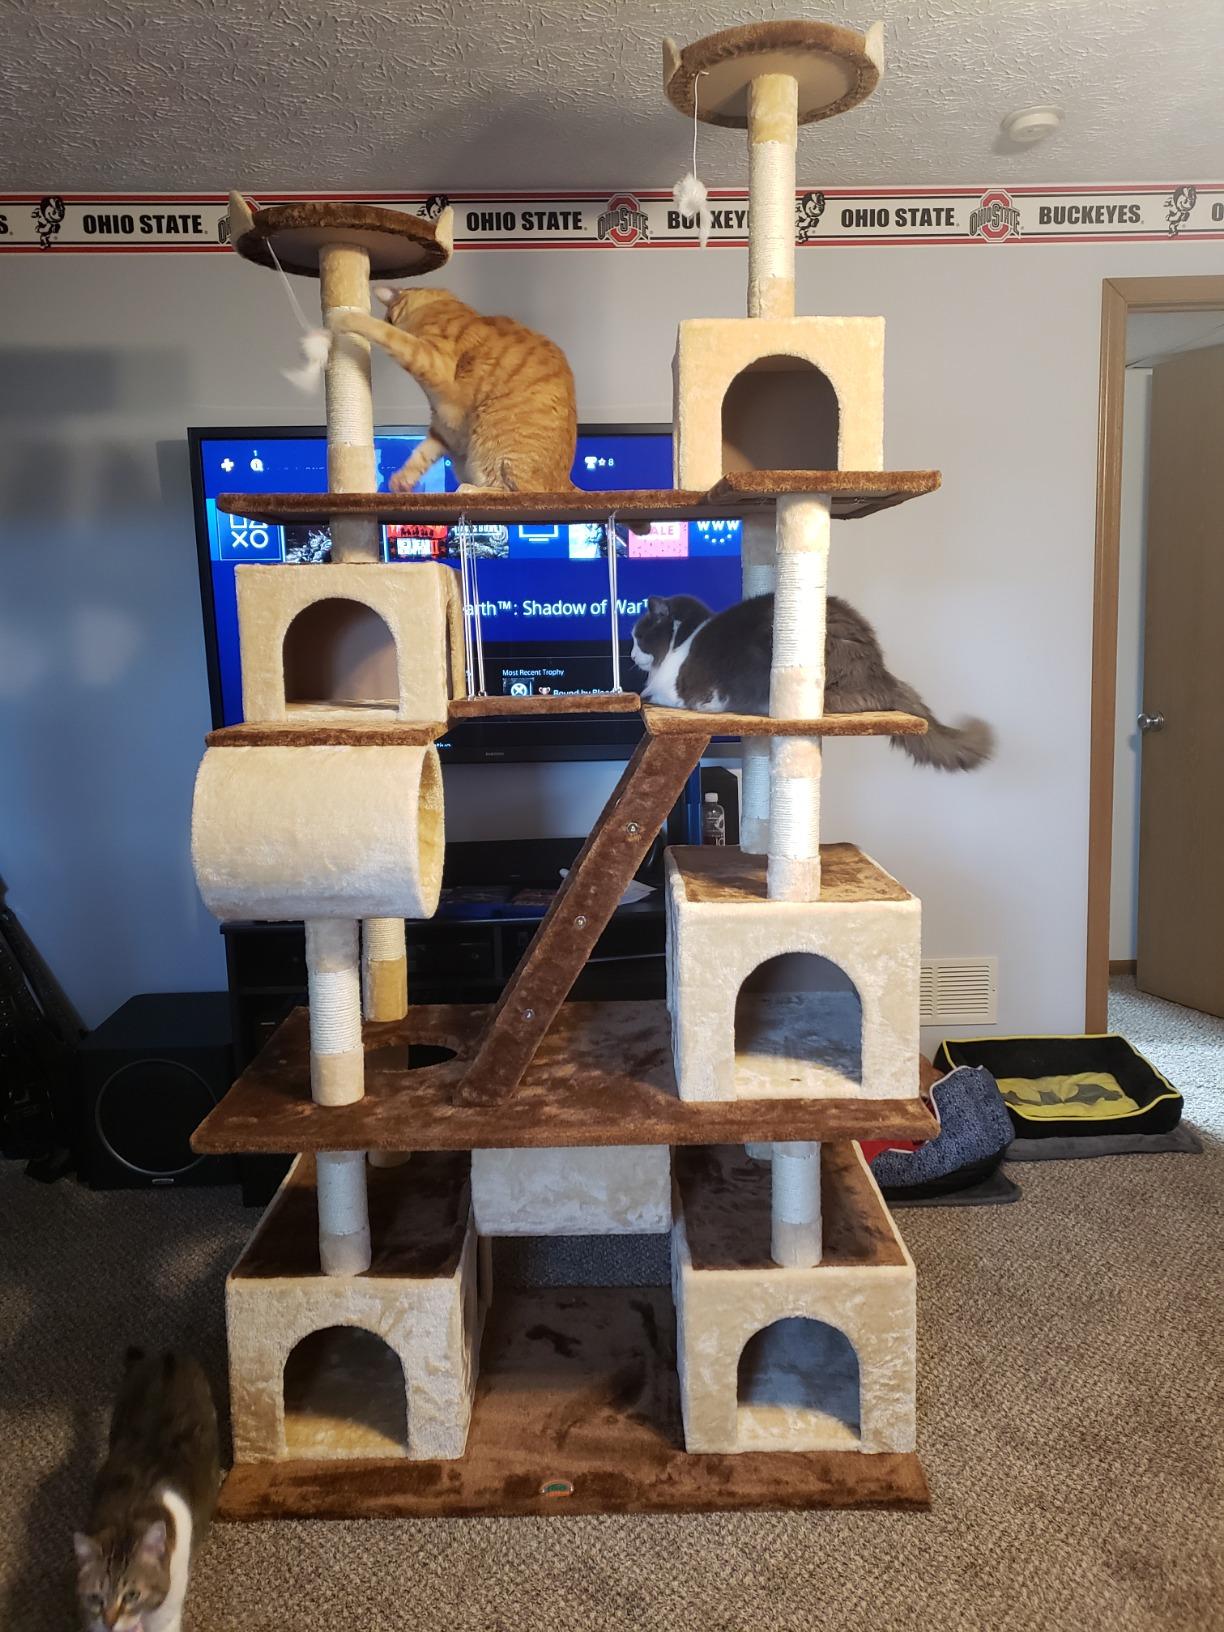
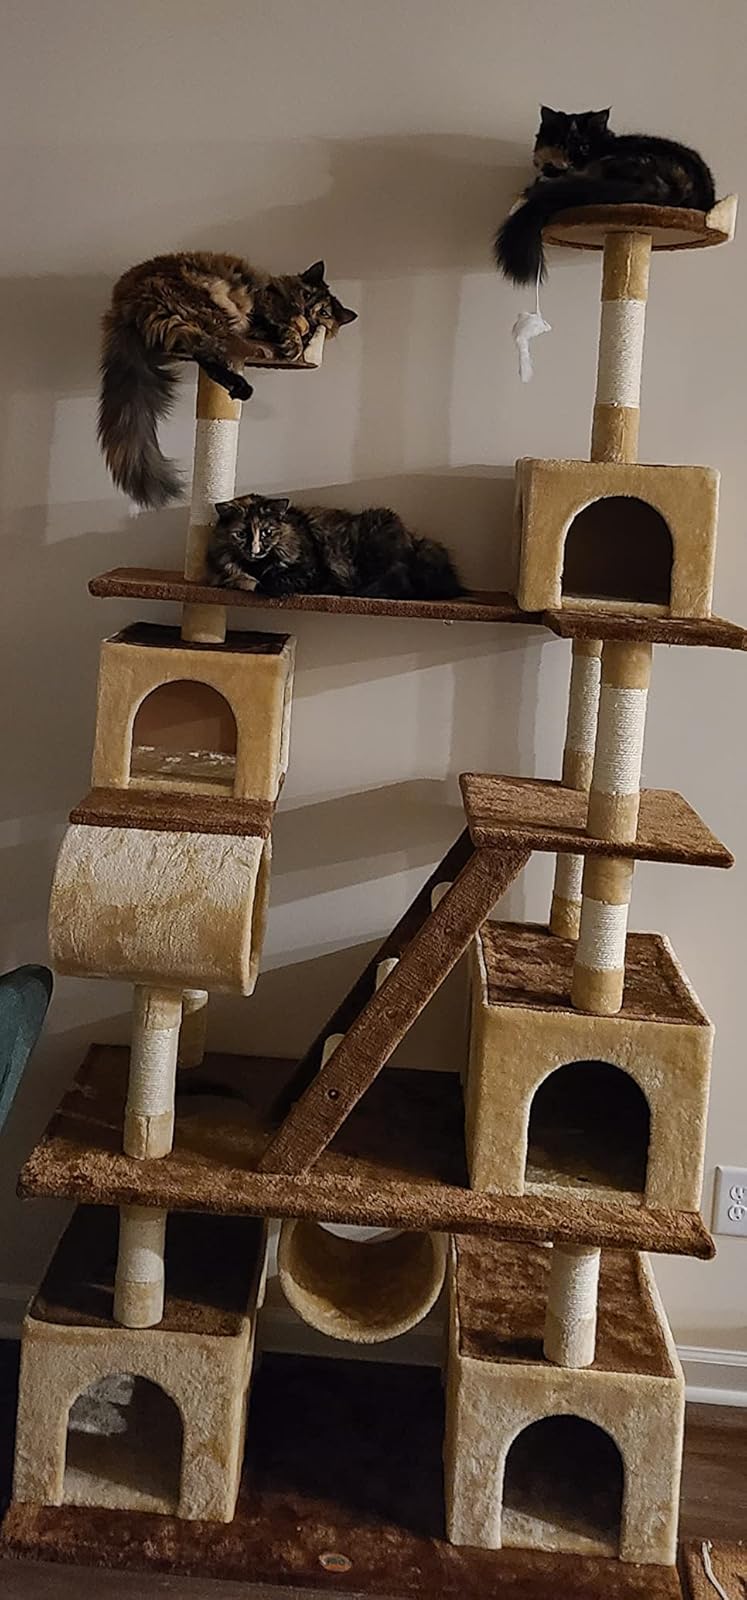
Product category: items_cat tree
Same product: yes